Nobel Committee for Chemistry

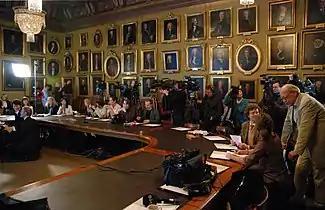
Announcement of the Nobel Prize for Chemistry 2008.

The Nobel Committee for Chemistry is the Nobel Committee responsible for proposing laureates for the Nobel Prize in Chemistry. The Nobel Committee for Chemistry is appointed by the Royal Swedish Academy of Sciences. It usually consists of Swedish professors of chemistry who are members of the Academy, although the Academy in principle could appoint anyone to the Committee.